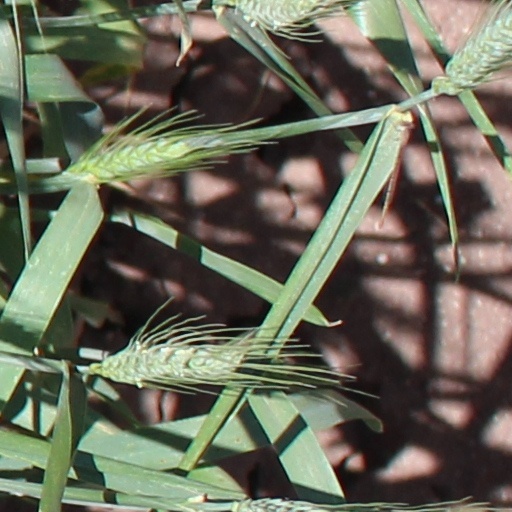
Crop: wheat